Street Guns

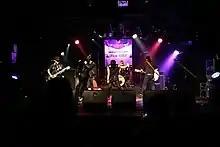
Street Guns performing during Zandari Festa 2017

Formed in 2014, the band Street Guns consists of Tiger (박성호) and Roy (김경률) formerly from The RockTigers. They auditioned amateur vocalists and Chul-soo was chosen. They made their debut performance at the Club FF on March 1, 2014.